Odzala-Kokoua National Park

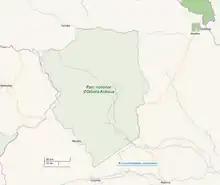
Map displaying the park's boundaries

Odzala-Kokoua is an approximately national park and biosphere reserve in northwestern Republic of the Congo, established in 1935. The park has preserved old-growth rainforest and variable terrain, ranging from tall hills to dense jungle and numerous glades. Odzala-Kokoua has dry forest, savanna, and rainforest ecosystems. The park is managed by African Parks in partnership with the Congolese government.